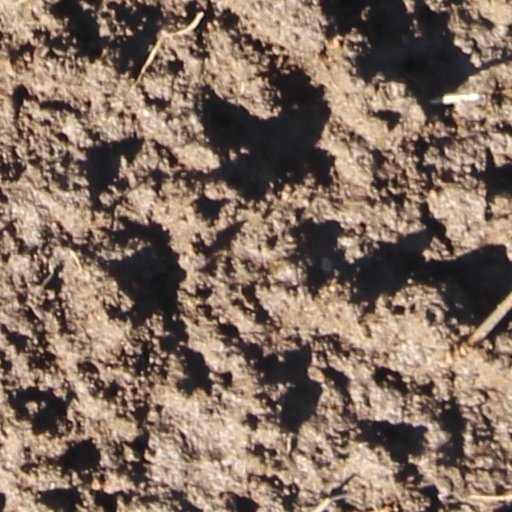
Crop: wheat